Alex Albon

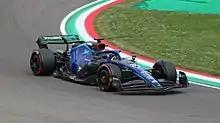
Alex Albon at the

Albon continued racing for Red Bull alongside Verstappen in . In the closing stages of the season-opening , Albon was in third place at the safety car restart on new soft-compound tyres, behind the leading Mercedes cars on older hard tyres. Albon attempted to overtake Lewis Hamilton but the two made contact, sending Albon into the gravel. Albon later retired with an electrical failure which engine supplier Honda blamed on the collision. He came under pressure from Racing Point's Sergio Pérez in the final laps of the but maintained fourth place after the drivers made contact, damaging Pérez's front wing. Red Bull commented that they were unsure why Albon lacked pace in the race. He started thirteenth and recovered to fifth at the .